Yunjian

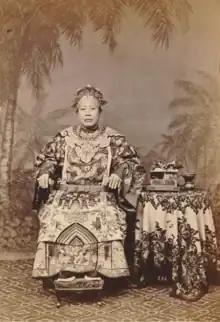
Njonja Majoor-titulair Be Biauw Tjoan (née Tan Ndjiang Nio).

In the 21st century, modern started to be used to ornate the modern hanfu; however, it has gradually lost its original cultural significance.